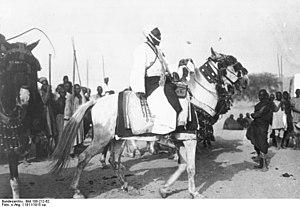
L'histoire du cheval au Cameroun est surtout liée à la présence traditionnelle de cet animal dans les régions du Nord du pays, autour du lac Tchad dès le XVIᵉ siècle, puis dans l'Adamaoua, ainsi que dans les régions de Garoua et Maroua. Aux pratiques équestres traditionnelles du Cameroun, telles que les parades et les danses du cheval liées aux cérémonies coutumières du Nord, sont venues s'ajouter plus récemment des activités de sport hippique et équestre, sous l'influence des expatriés et des investisseurs occidentaux, portées par des créations de centres équestres urbains, notamment à Yaoundé depuis les années 1990. La principale utilisation des chevaux au Cameroun relève des besoins de l'agriculture et du transport.